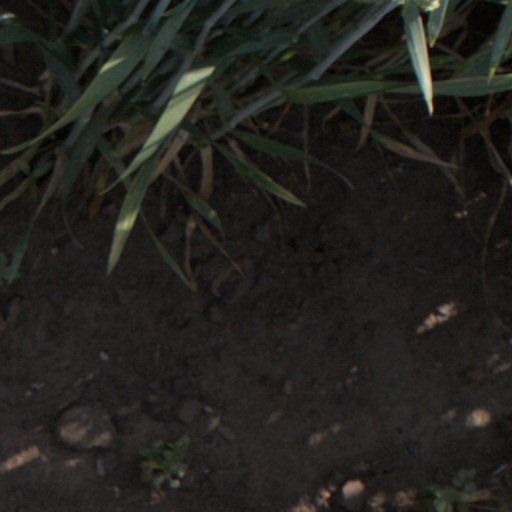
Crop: wheat